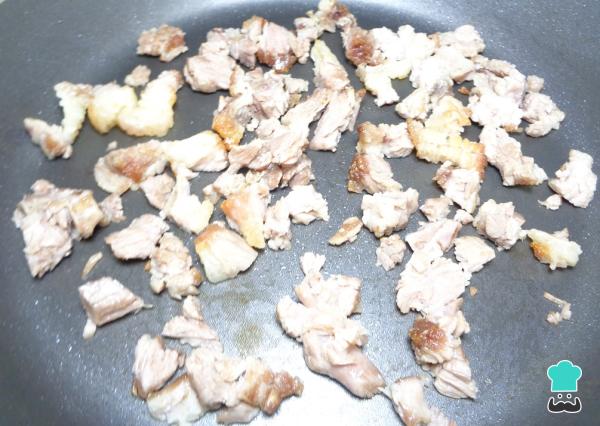
Ahora tomamos de nuevo nuestra carne de suadero y la picamos en trozos mucho más pequeños. Una vez lista la llevamos nuevamente al sartén con aceite caliente, y dejamos que se fría hasta que esté dorada.